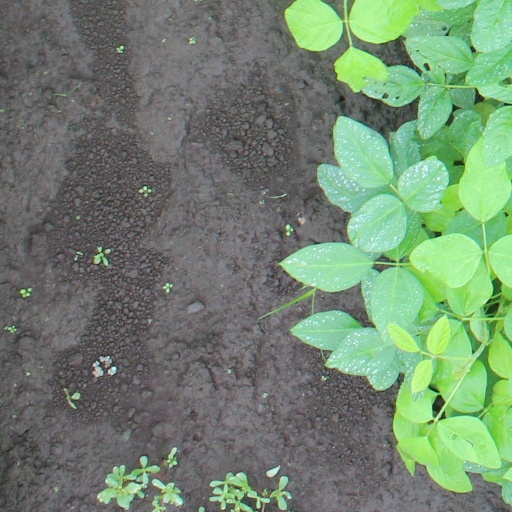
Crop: soybean